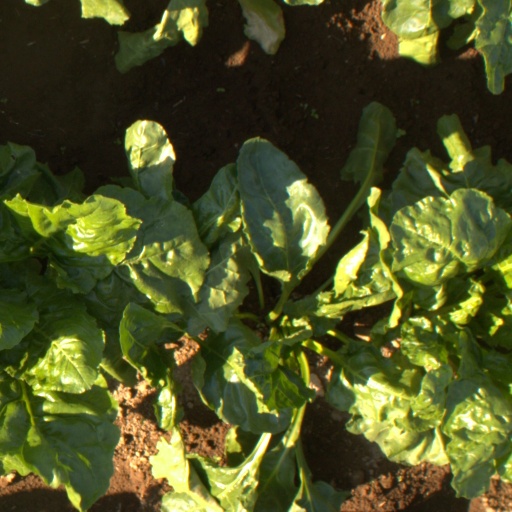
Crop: sugar beet